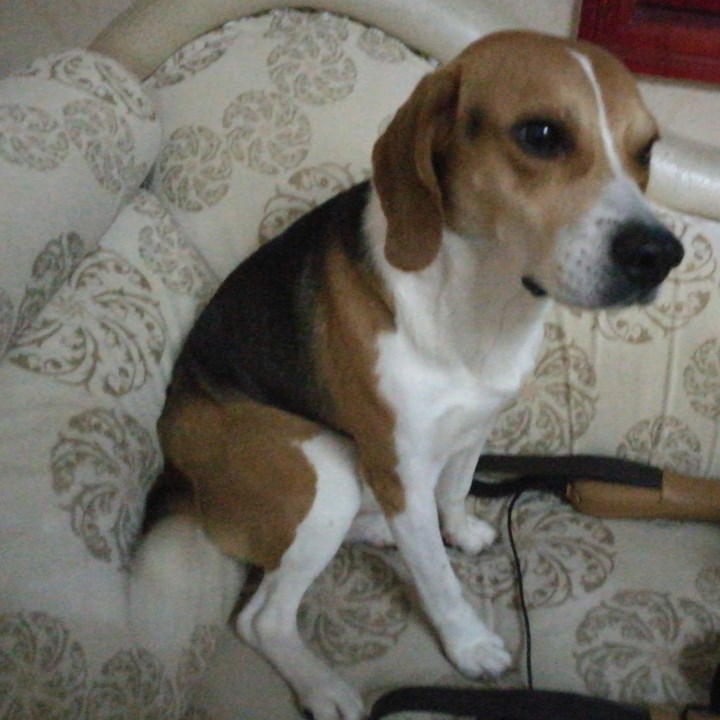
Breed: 276-n000113-beagle